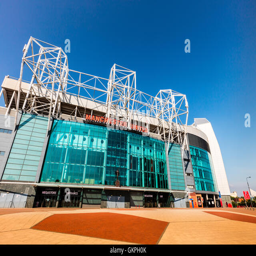
stadium is home one of the wealthiest and most widely supported football teams